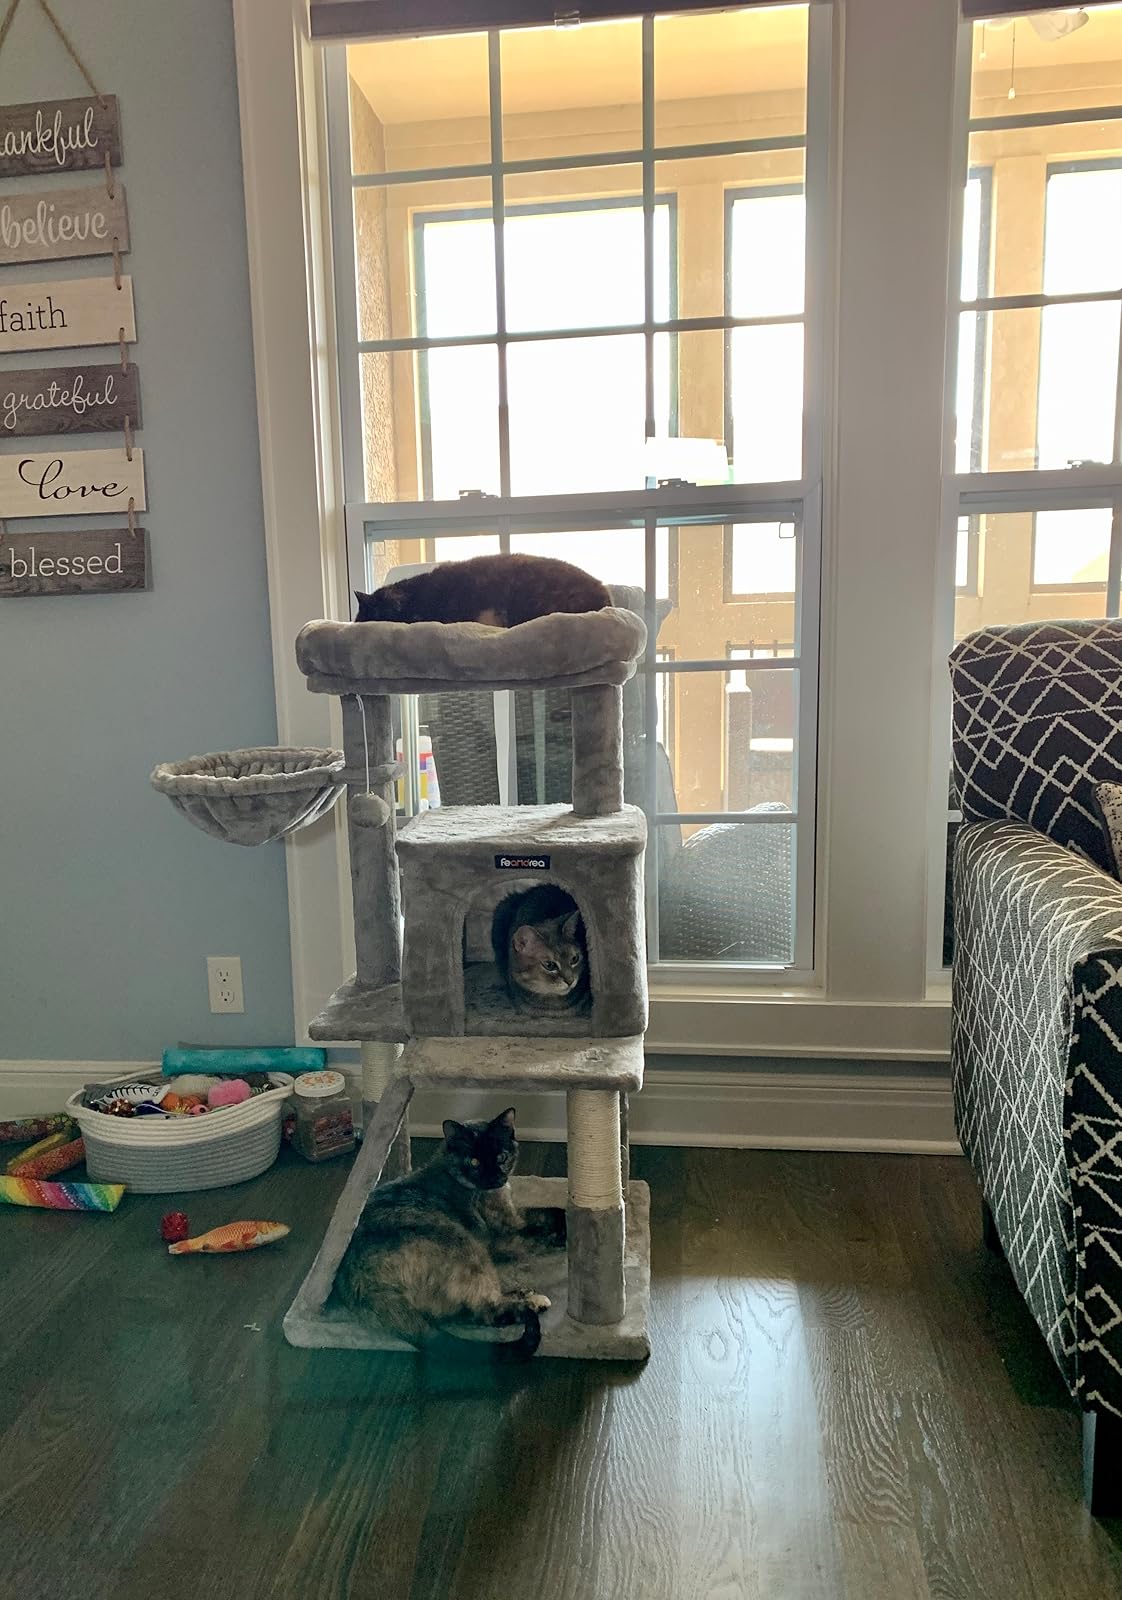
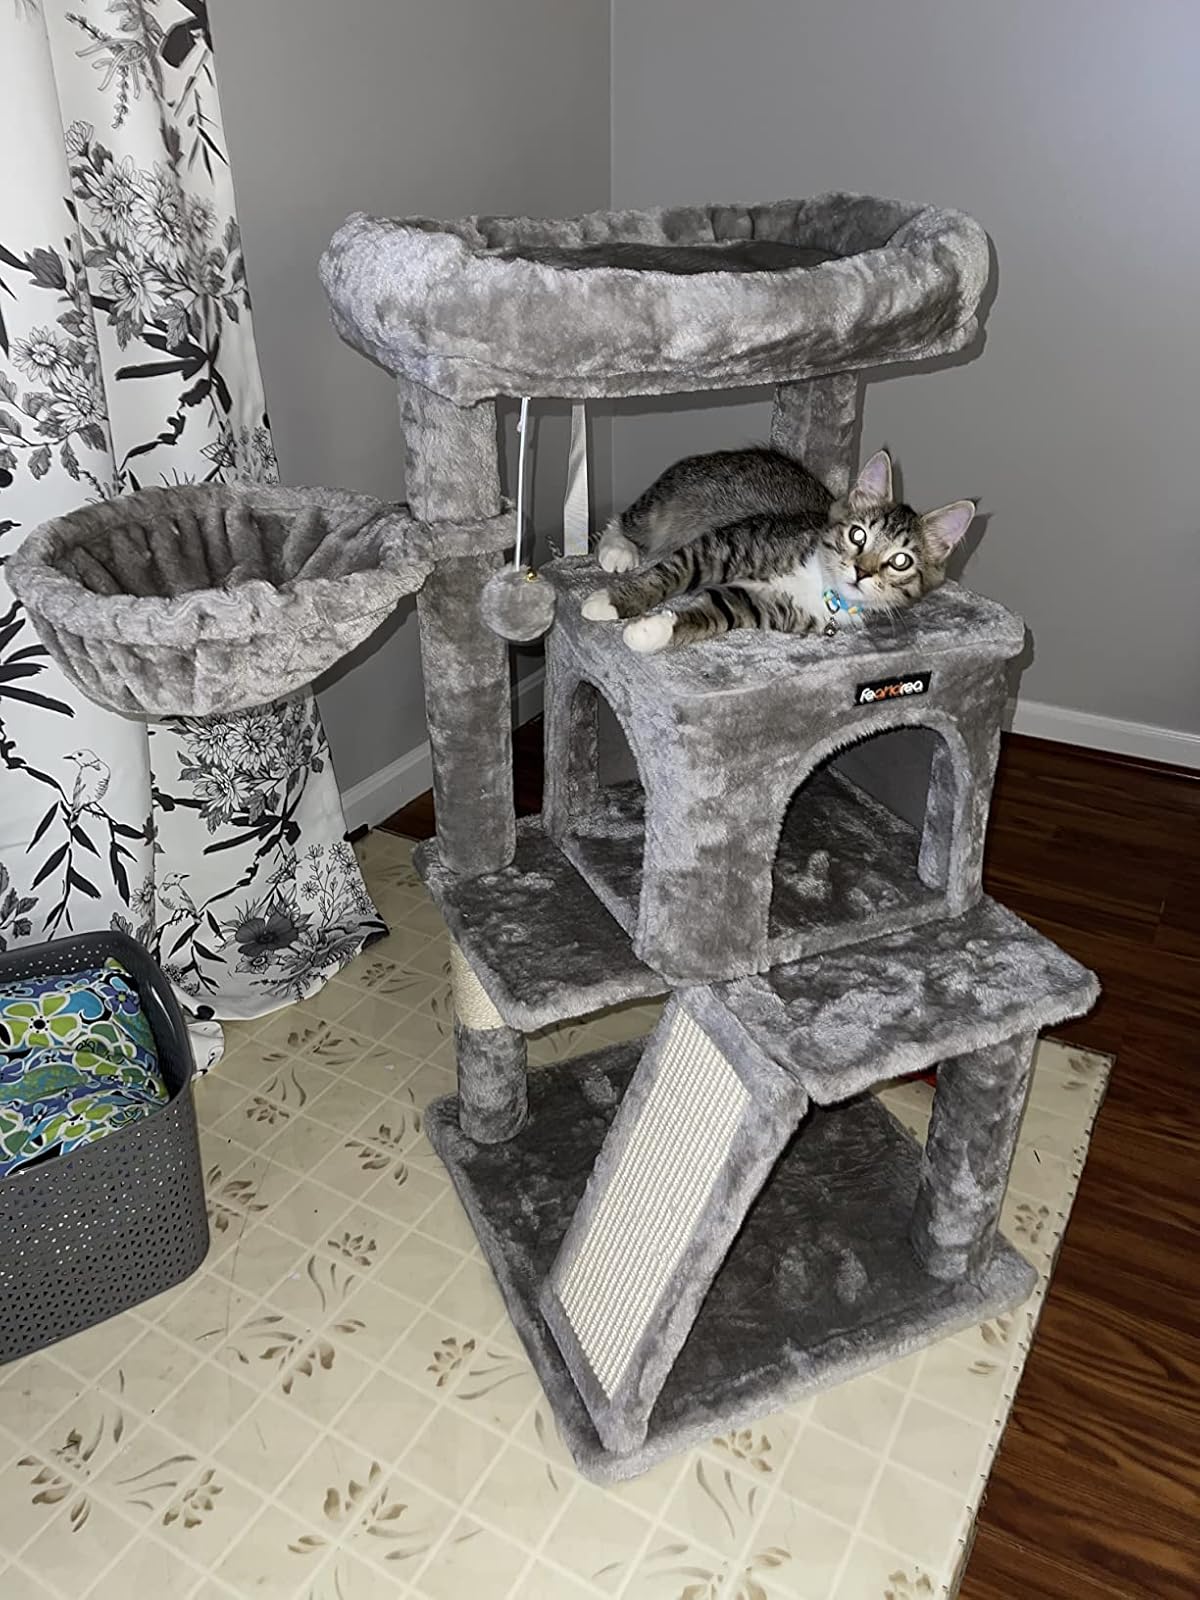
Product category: items_cat tree
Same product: yes